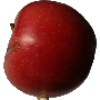
Label: braeburn_apple